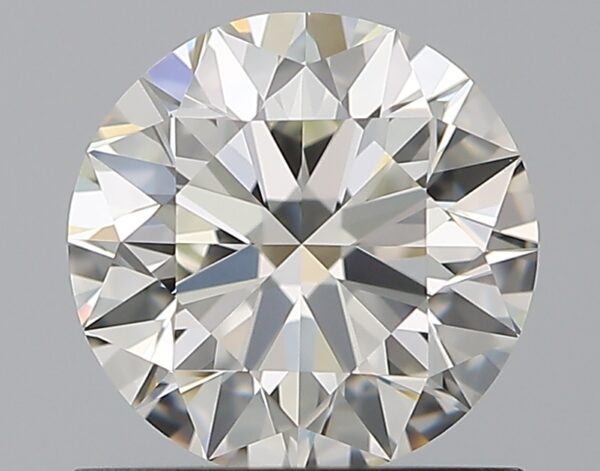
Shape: round
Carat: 0.9
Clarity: VVS1
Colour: J
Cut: EX
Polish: EX
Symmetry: EX
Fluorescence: F
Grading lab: GIA
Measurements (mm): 6.11 x 6.16 x 3.83